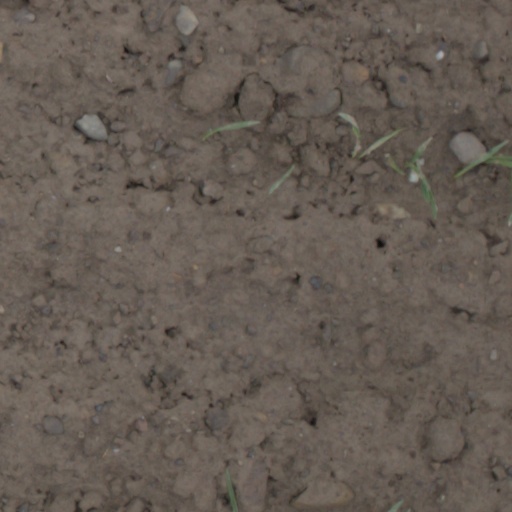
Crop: wheat